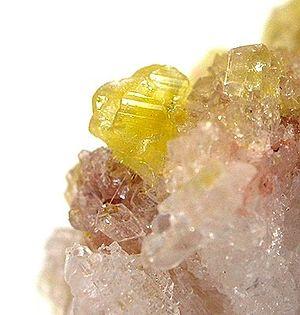
La sklodowskite est un minéral d'uranium de formule chimique Mg(UO₂)₂(HSiO₄)₂·5H₂O.